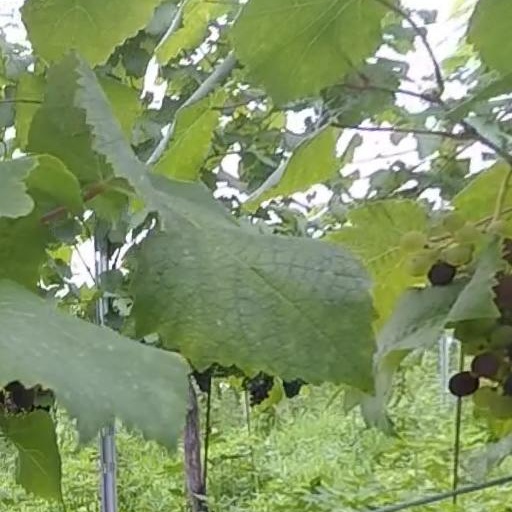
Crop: grape